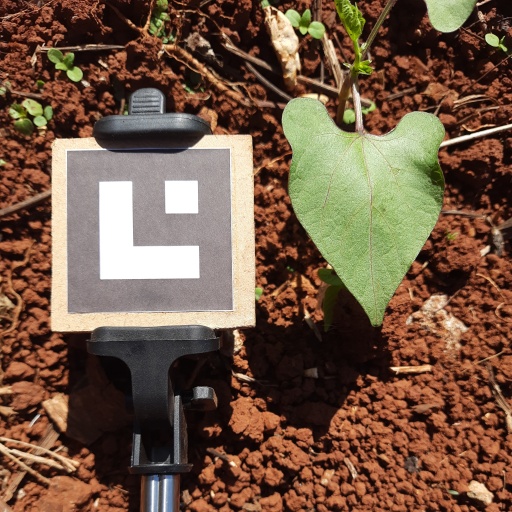
Observations: wavy surface, no eating holes, under sunlight